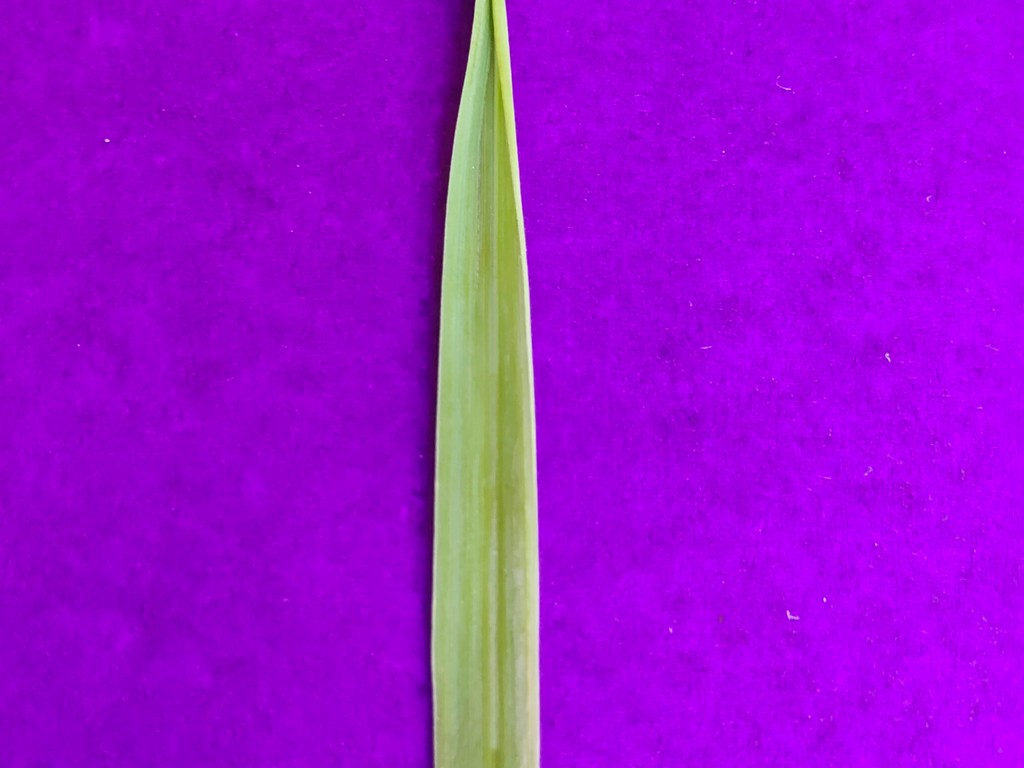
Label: Healthy